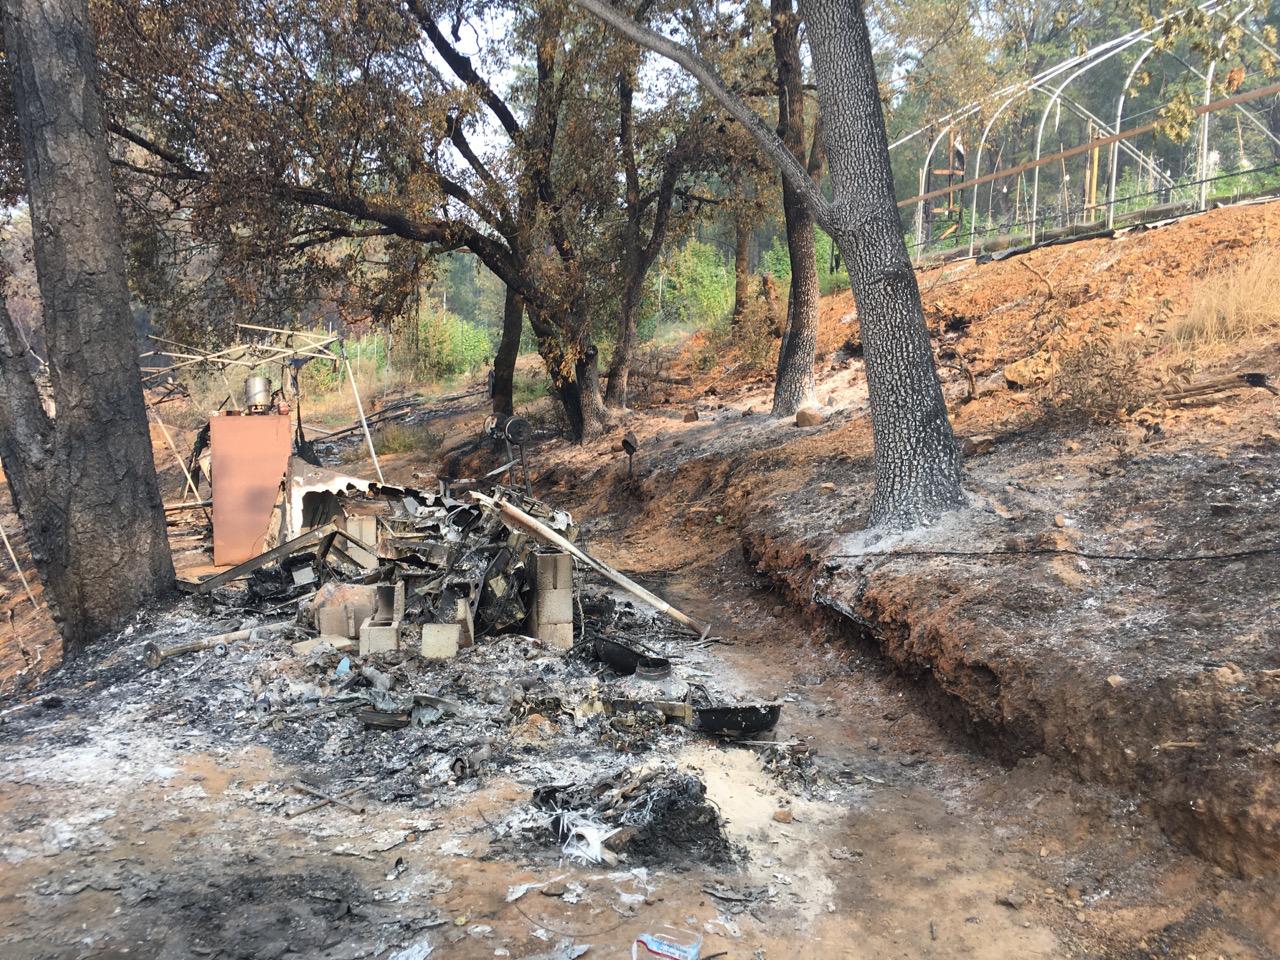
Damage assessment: destroyed